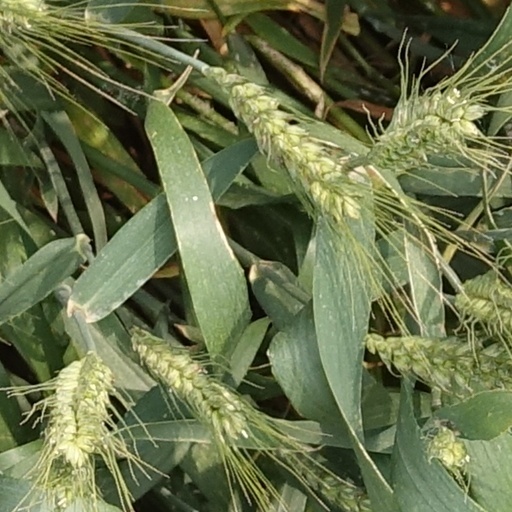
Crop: wheat